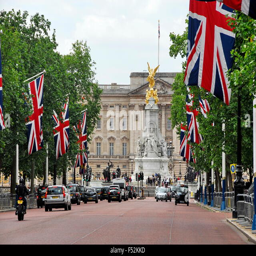
structure leading with the statue of monarch in front